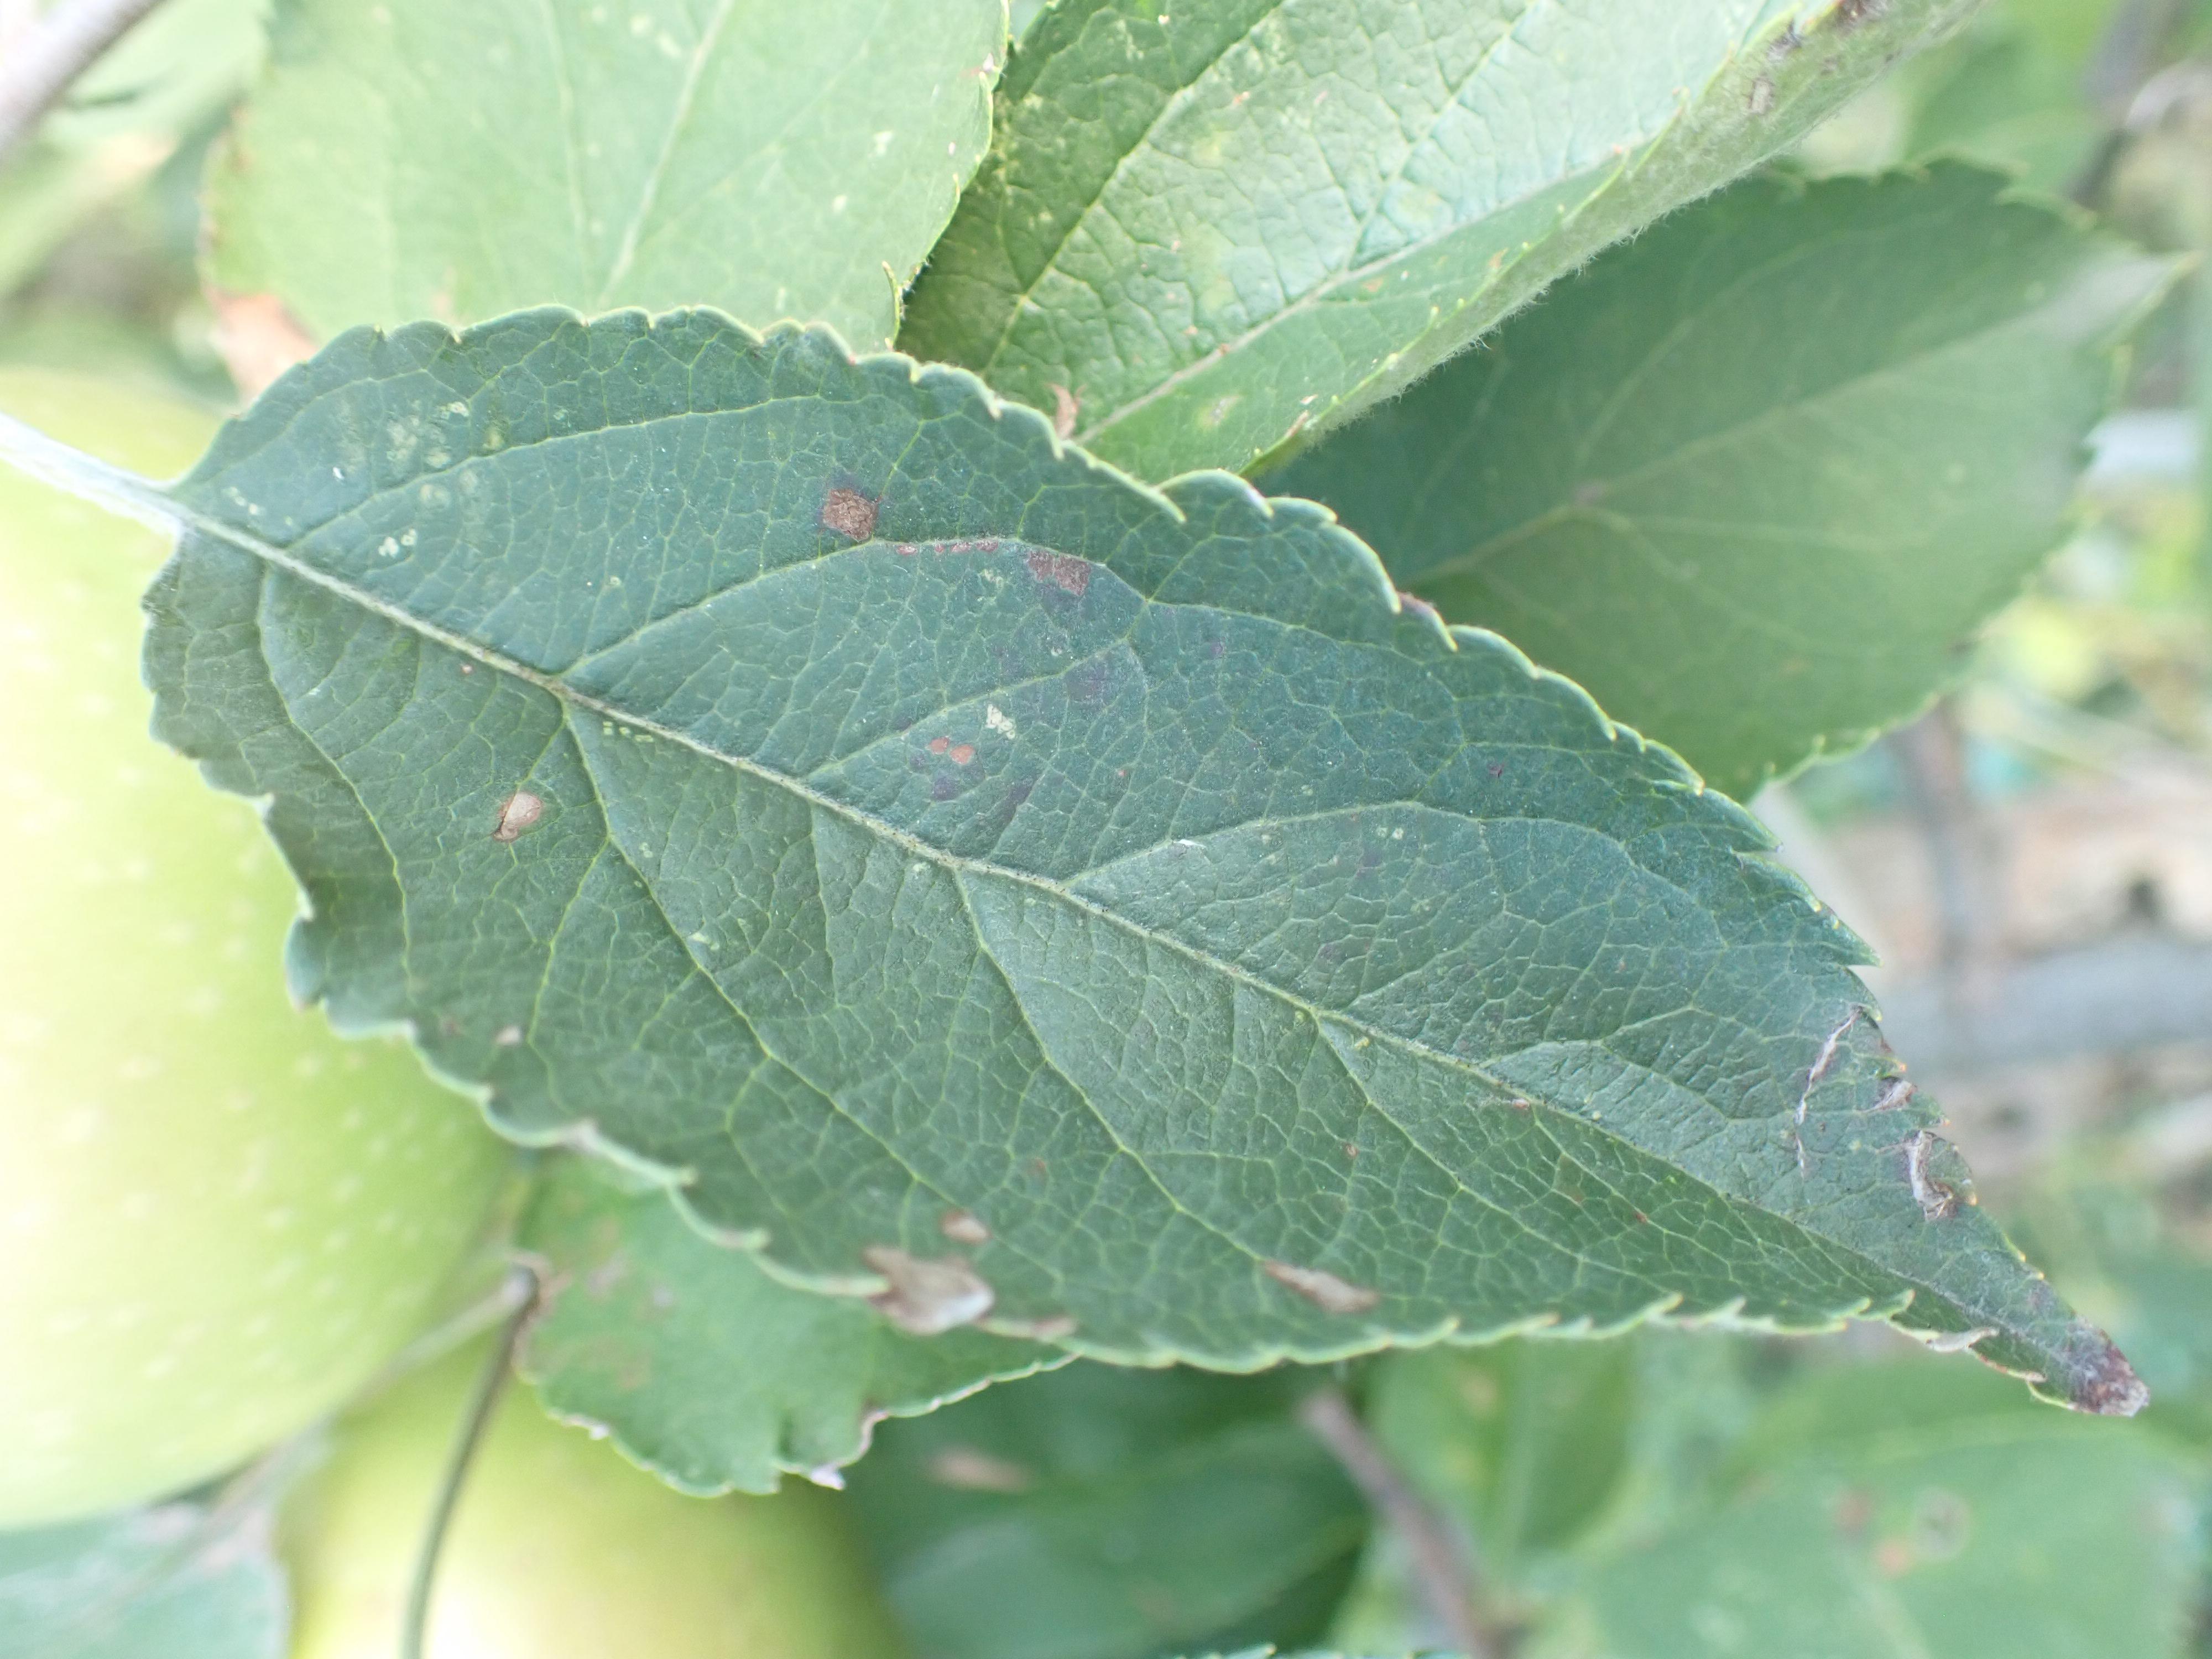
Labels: complex